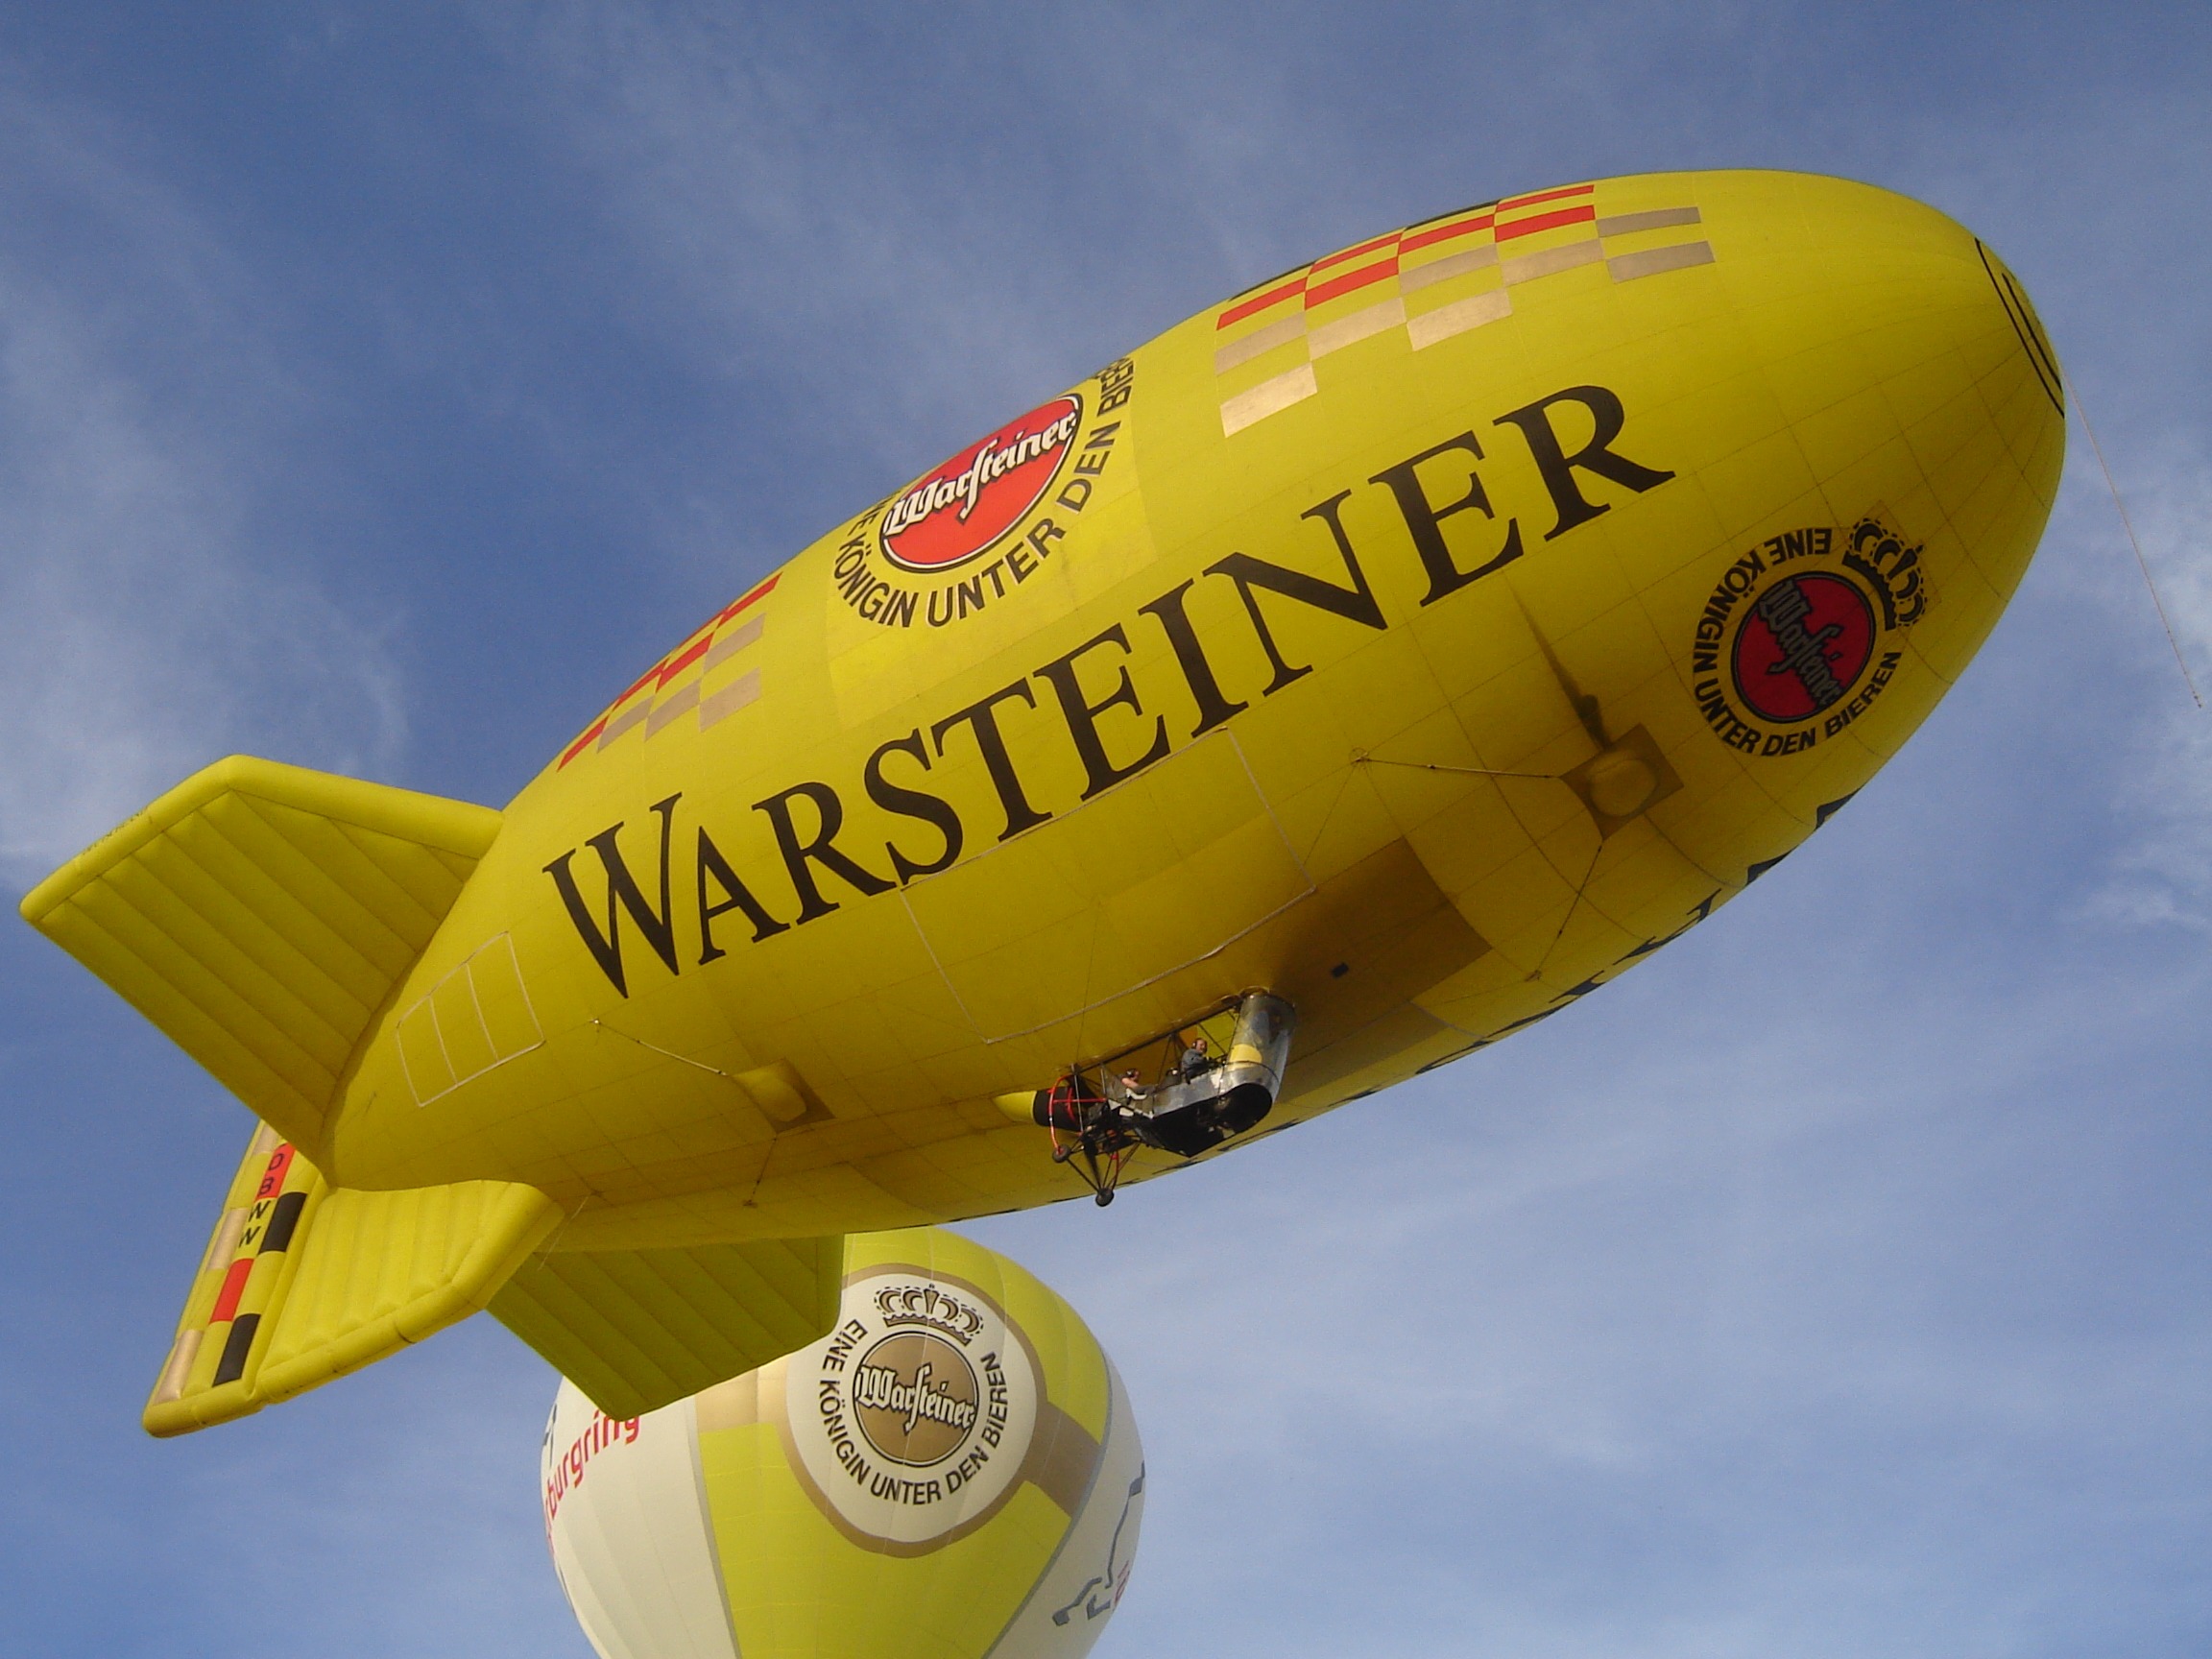
wing, balloon, fly, airplane, aircraft, vehicle, airline, aviation, yellow, toy, airliner, airship, blimp, zeppelin, hot air ballooning, rigid airship, hot air ship, atmosphere of earth, executive car, air ships